Harriet Arbuthnot

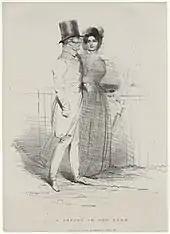
Harriet Arbuthnot was the Duke of Wellingtons "closest woman friend."

It is likely that Arbuthnot first came to the attention of Wellington during 1814 in the re-opened salons of Paris following the exile of Napoleon to Elba. Wellington had been appointed the British Ambassador to the Court of the Tuileries, and the city was crowded with English visitors anxious to travel on the continent and socialise after the Napoleonic Wars.